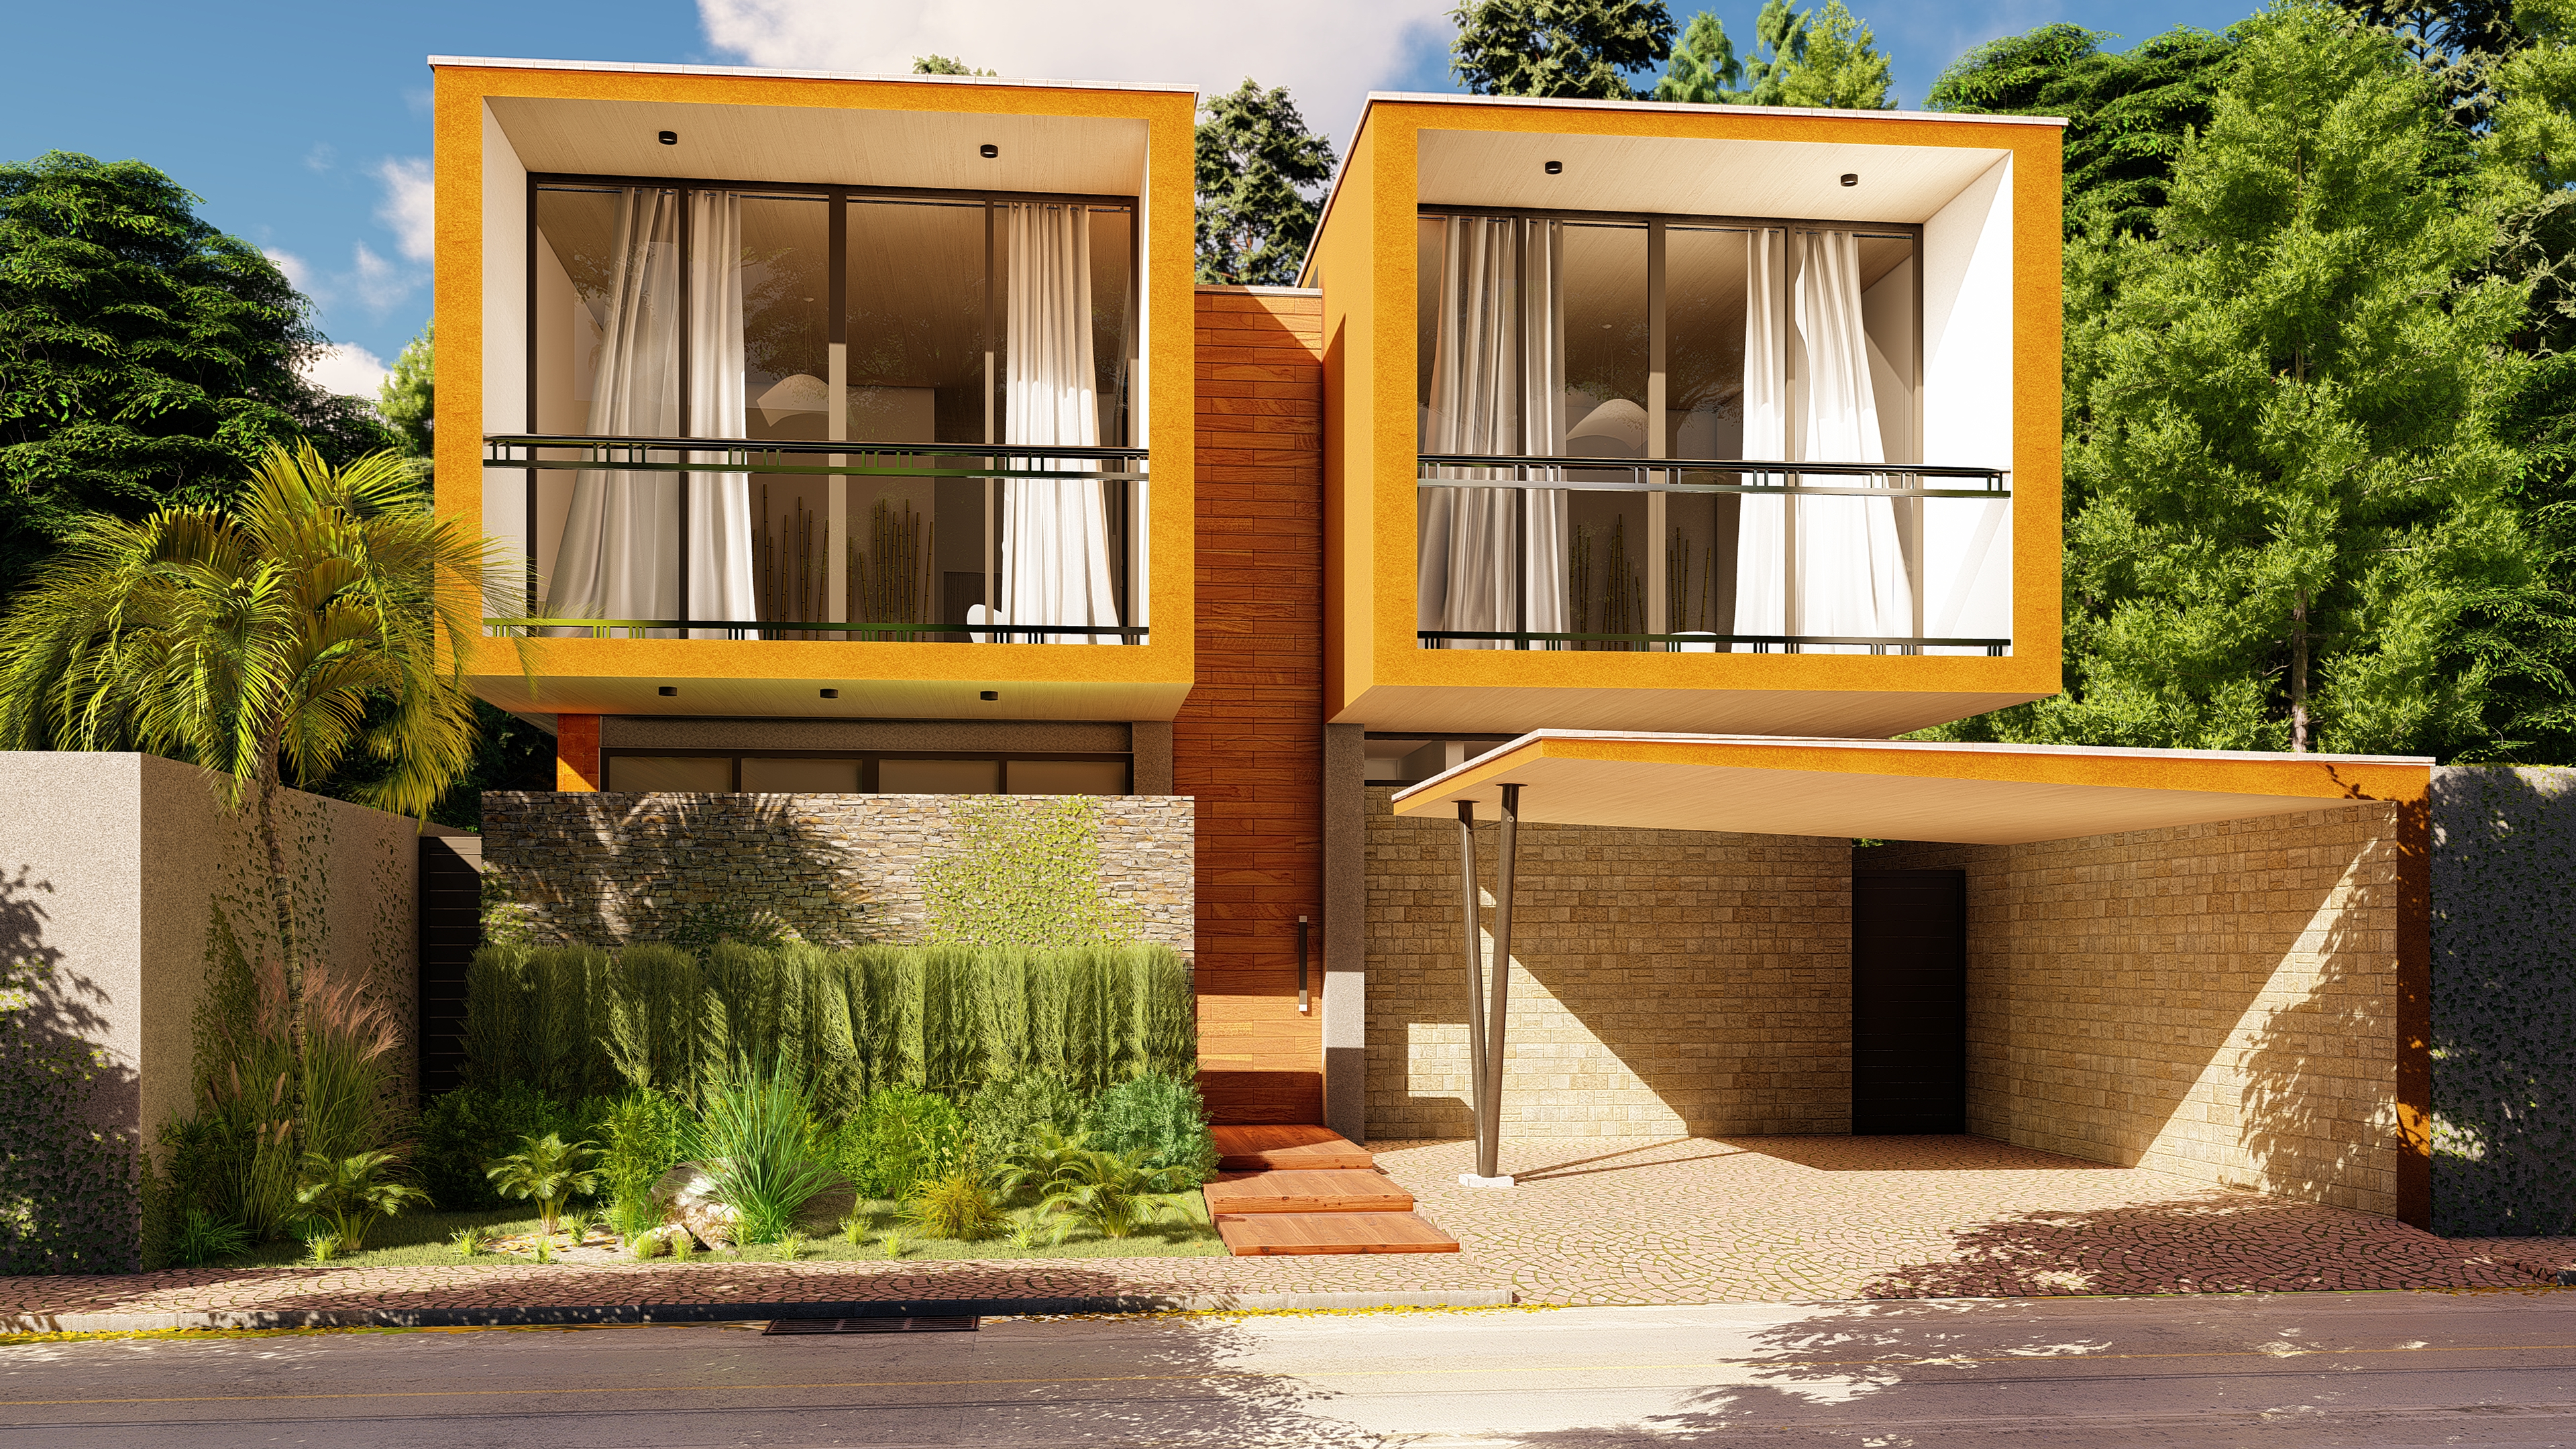
house, home, property, residential area, architecture, real estate, facade, window, building, cottage, estate, elevation, plant, siding